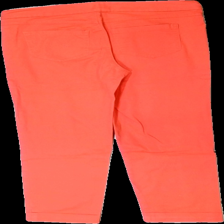
View: back
Type: Trousers
Category: Ladies
Brand: Hamton Republic (Kappahl)
Colors: Red
Material: 94% cotton, 6% elastane
Cut: Regular
Size: 36
Season: All
Smell: Minor
Price range: 50-100
Recommended usage: Reuse
Comment: slight detergent smell